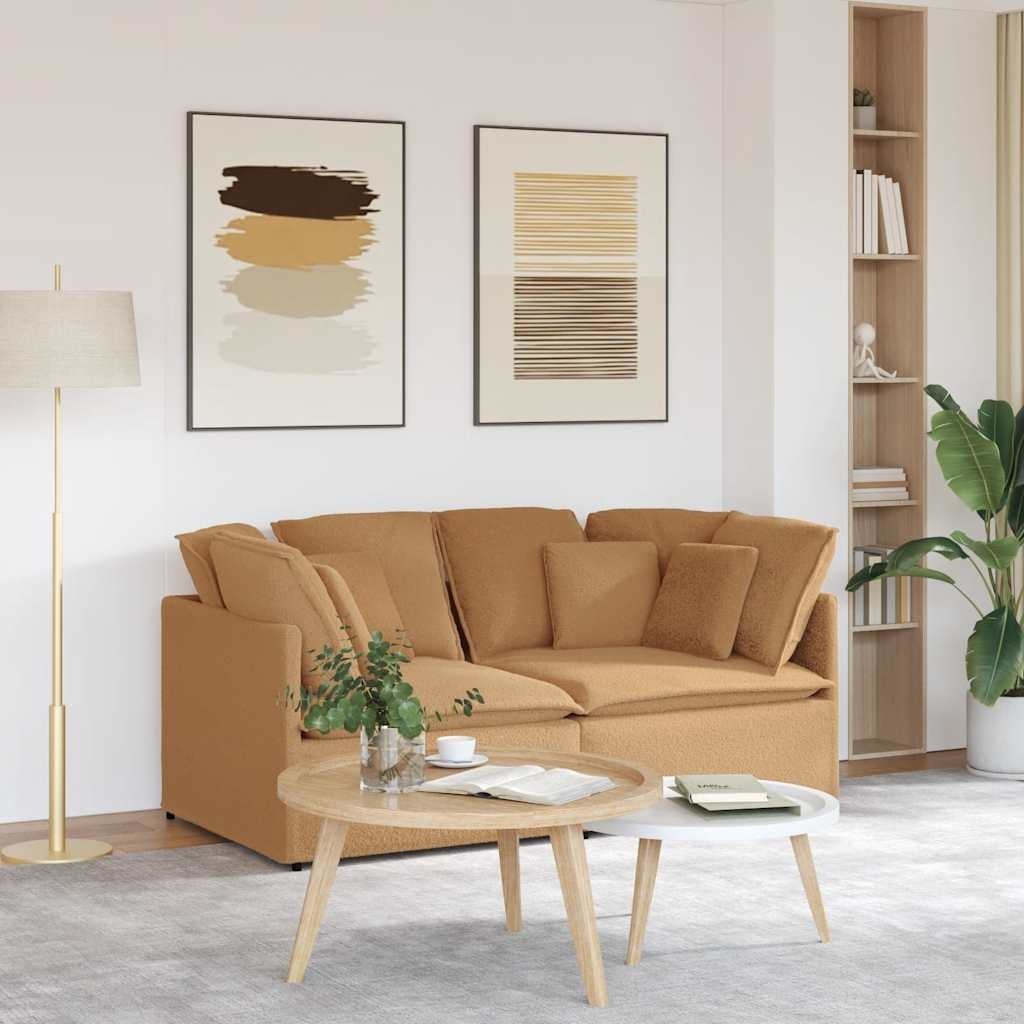
Modulaire bank met kussens gekrulde wolachtige stof beige
Til je leefruimte naar een hoger niveau met de modulaire bank, die een elegant design combineert met uitzonderlijk comfort. Mix en match om de perfecte zithoek voor uw huis te creëren. Zachte en duurzame zitting: de gekrulde wolachtige stoffen bekleding en schuimvulling zorgen voor zachtheid en ademend vermogen, bieden langdurig comfort en duurzaamheid, zodat het bestand is tegen dagelijks gebruik en toch zijn elegante uiterlijk behoudt. Stabiel en robuust frame: met een sterk metalen frame en stevige houten armleuningen garandeert de bank uitzonderlijke stabiliteit en is hij gebouwd om dagelijks gebruik te doorstaan. Extra comfort: Verbeterd met ondersteunende armleuningen en textileen zittingen, biedt de bank ongeëvenaard comfort voor ontspanning, met kussens die uw lichaam vormen voor ultiem loungeplezier. Modulair ontwerp: De modulaire constructie van de bank zorgt voor een moeiteloze herconfiguratie om in elke kamerindeling te passen. Deze flexibele montage zorgt voor een veelzijdige zitoplossing die perfect past bij uw ruimte en levensstijl. Royale zitplaatsen: met twee modulaire secties biedt de bank voldoende zitruimte om comfortabel te loungen, waardoor hij ideaal is voor familiebijeenkomsten of het ontvangen van vrienden. Of het nu wordt gebruikt in een gezellige woonkamer of een open ruimte, het ruime ontwerp zorgt ervoor dat iedereen samen kan ontspannen. Kleur: beige Materiaal bekleding: Gekrulde wolachtige stof (100% polyester) Materiaal frame: metaal Materiaal vulling: schuim Totale afmetingen: 200 x 100 x 64 cm (B x D x H) Afmetingen zitting: 200 x 100 cm (B x D) Zithoogte vanaf de grond (met kussen): 48 cm Afmetingen kleine kussens (elk): 40 x 40 cm (L x B) Afmetingen groot kussen (elk): 60 x 60 cm (L x B) Montage vereist: ja Levering bevat: 2 x hoekbank 2 x zitkussen 6 x Groot kussen 4 x Klein kussen Bevestigingsaccessoires
Brand: vidaXL
Category: Furniture > Sofas > Sectional Sofas